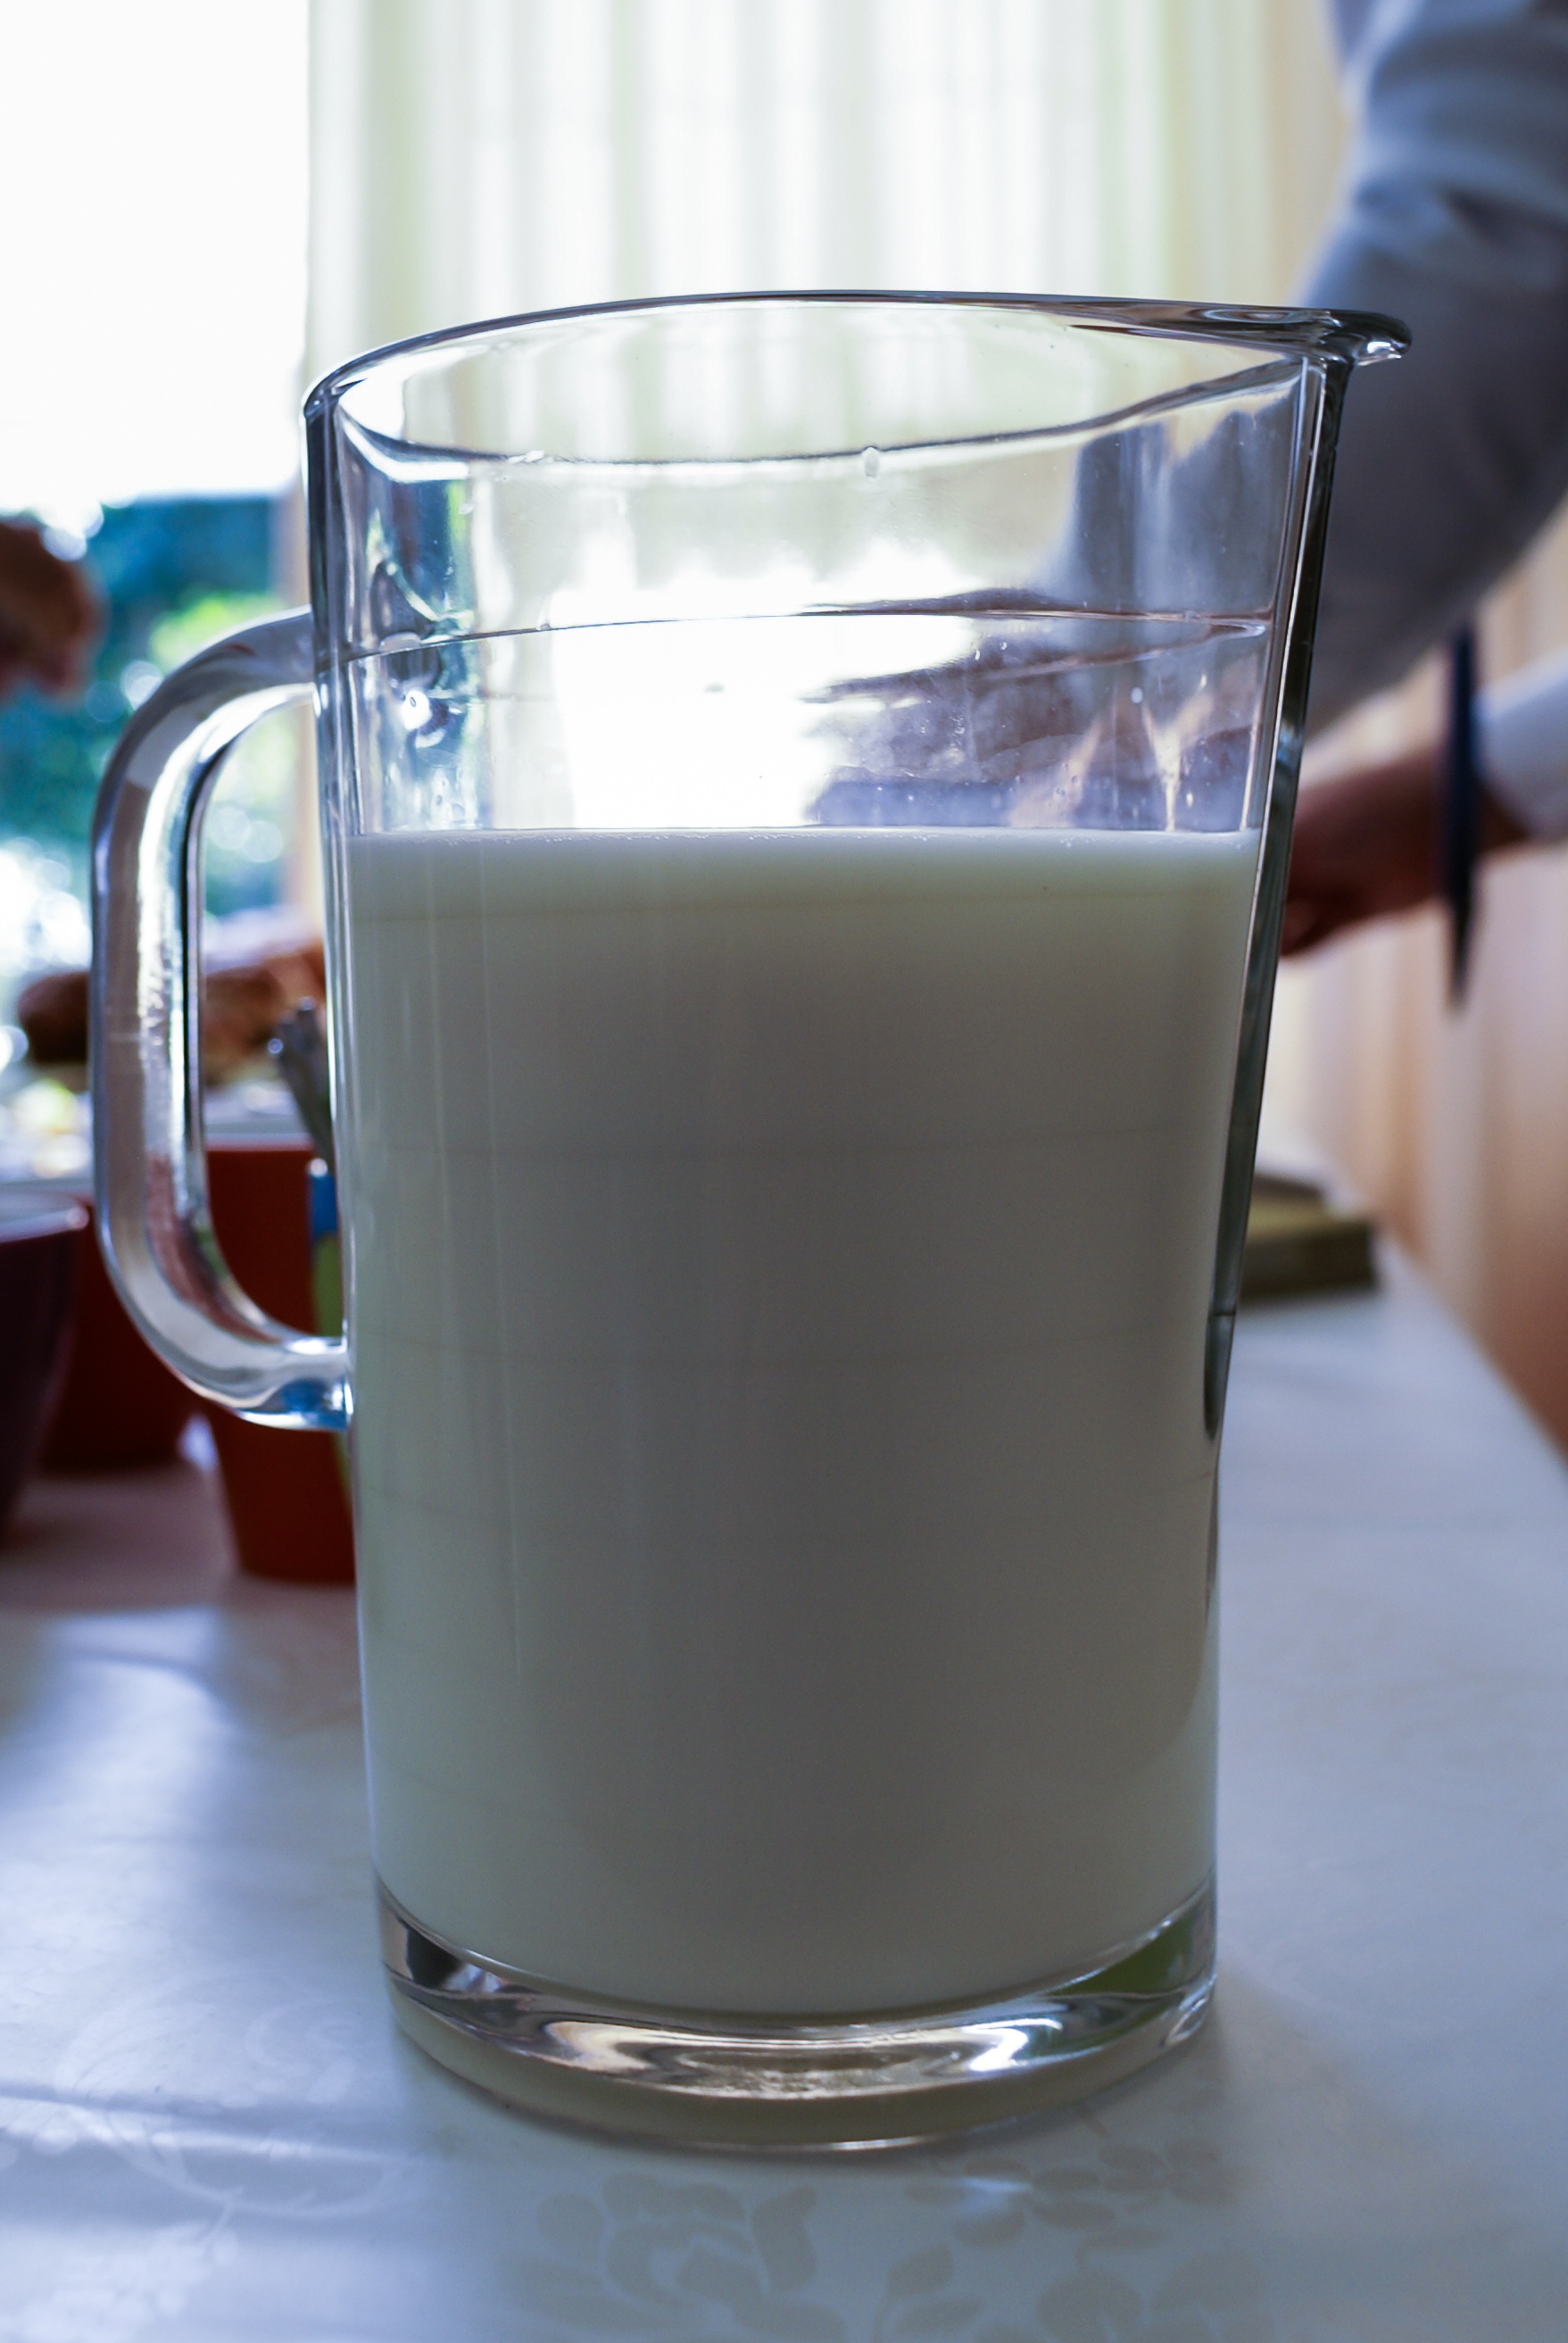
glass, meal, food, fresh, drink, breakfast, milk, healthy, lunch, juice, drinking, soft, dairy, milking, protein, milkshake, breakfast table, have breakfast, hartig, white liquid, lactose